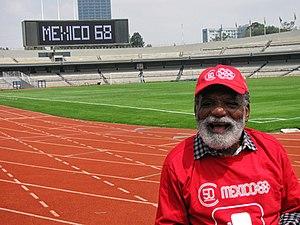
Servílio de Oliveira est un boxeur brésilien né le 6 mai 1948 à São Paulo.